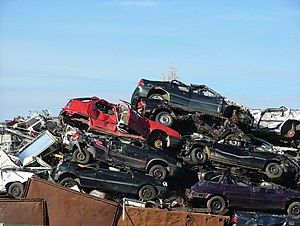
Skrotbil
Skrotbiler
Skrotbil er betegnelsen for biler, der har udtjent deres effektive levetid eller er blevet totalskadet og derfor skal bortskaffes. Det sker ved at indlevere bilen hos en autoophugger eller hos andre erhvervsdrivende inden for branchen. En autoophugger er en bilkirkegård hvor alle skrotbiler og andre motorkøretøjer tømmes for miljøfarlige væsker og siden skilles ad i alle dets bestanddele. I visse tilfælde udbetales der en skrotpræmie.